Sam Rockwell

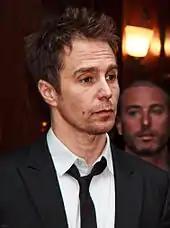
Rockwell at the 2012 Toronto International Film Festival

Rockwell also had key roles in Martin McDonagh's "Seven Psychopaths" (2012), and Nat Faxon and Jim Rash's "The Way, Way Back" (2013). For his performance in "The Way, Way Back", some critics felt he again deserved an Academy Award nomination.